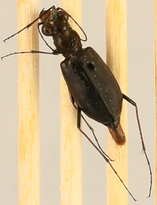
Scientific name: Cicindela punctulata
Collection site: North Sterling NEON (STER), plot STER_033